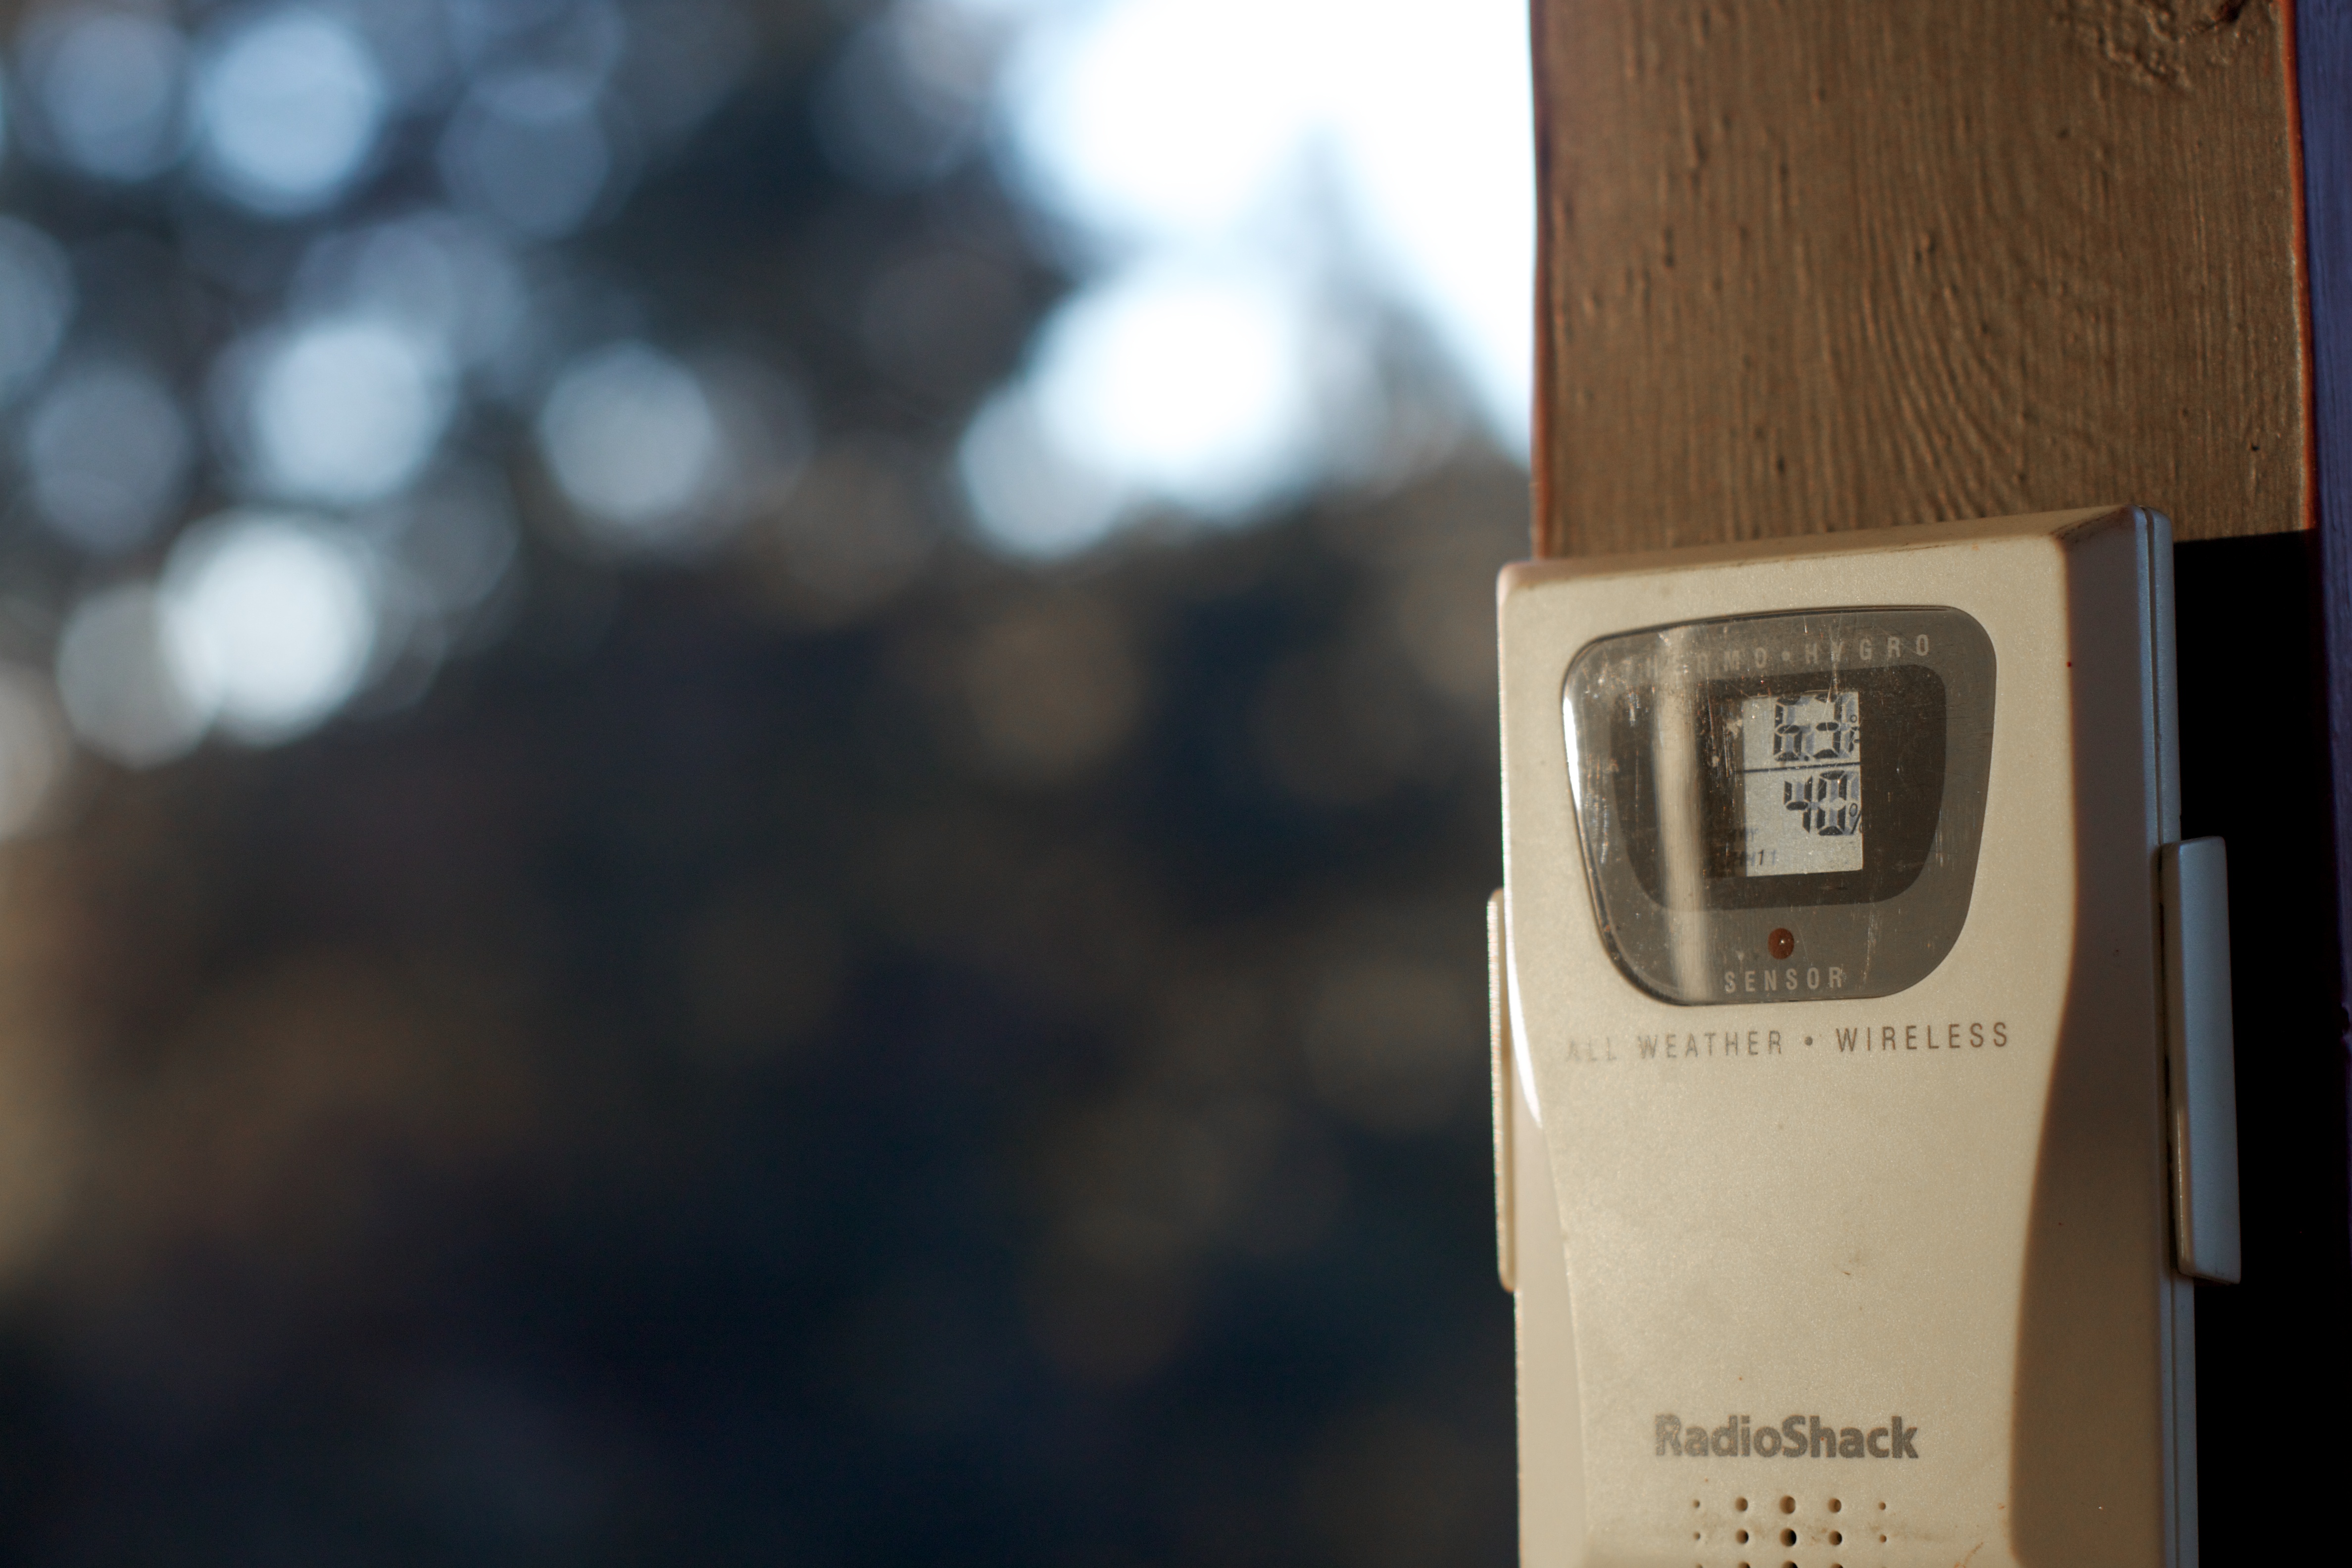
light, white, color, drink, lighting, shape, ds106, dailyshoot, ds444, distilled beverage